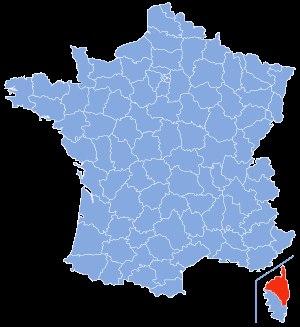
La liste des cavités naturelles les plus longues de la Haute-Corse recense sous la forme d'un tableau, les cavités souterraines naturelles connues, dont le développement est supérieur ou égal à cent mètres.